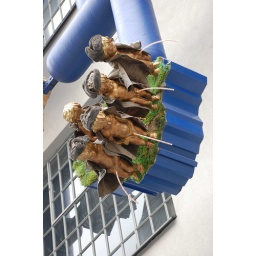
Lithuania a series of dressed Manneken Pis-style figures urinating; the streams of urine are presented by a yellow lighting glass fibers